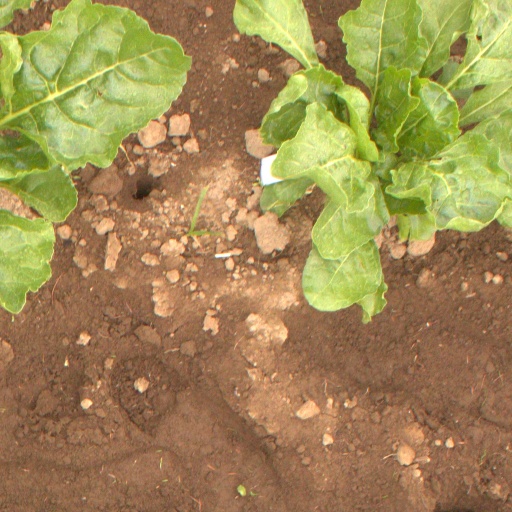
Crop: sugar beet